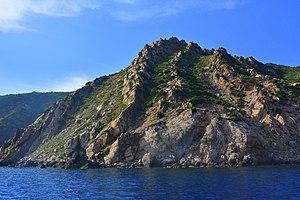
Les parcs nationaux de Tunisie sont au nombre de 17 en 2015.
Les zones importantes pour les plantes en Tunisie renvoient à un inventaire scientifique dressé en application d'un programme international de Plantlife visant à recenser les zones les plus favorables pour la conservation des plantes sauvages.